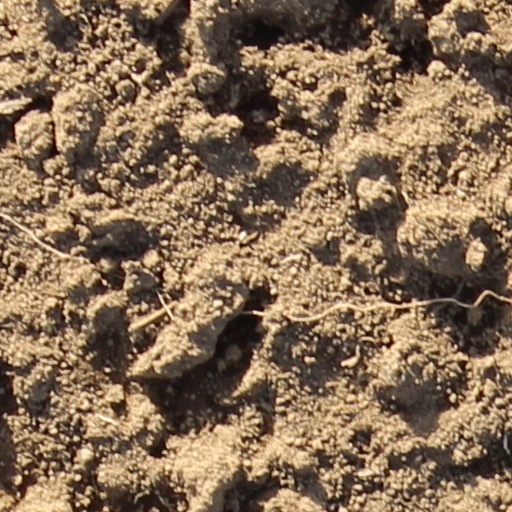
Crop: wheat